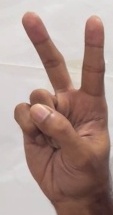
ASL sign: 2